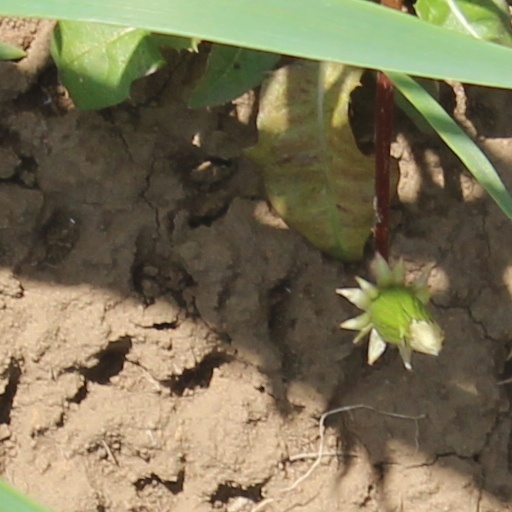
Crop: wheat